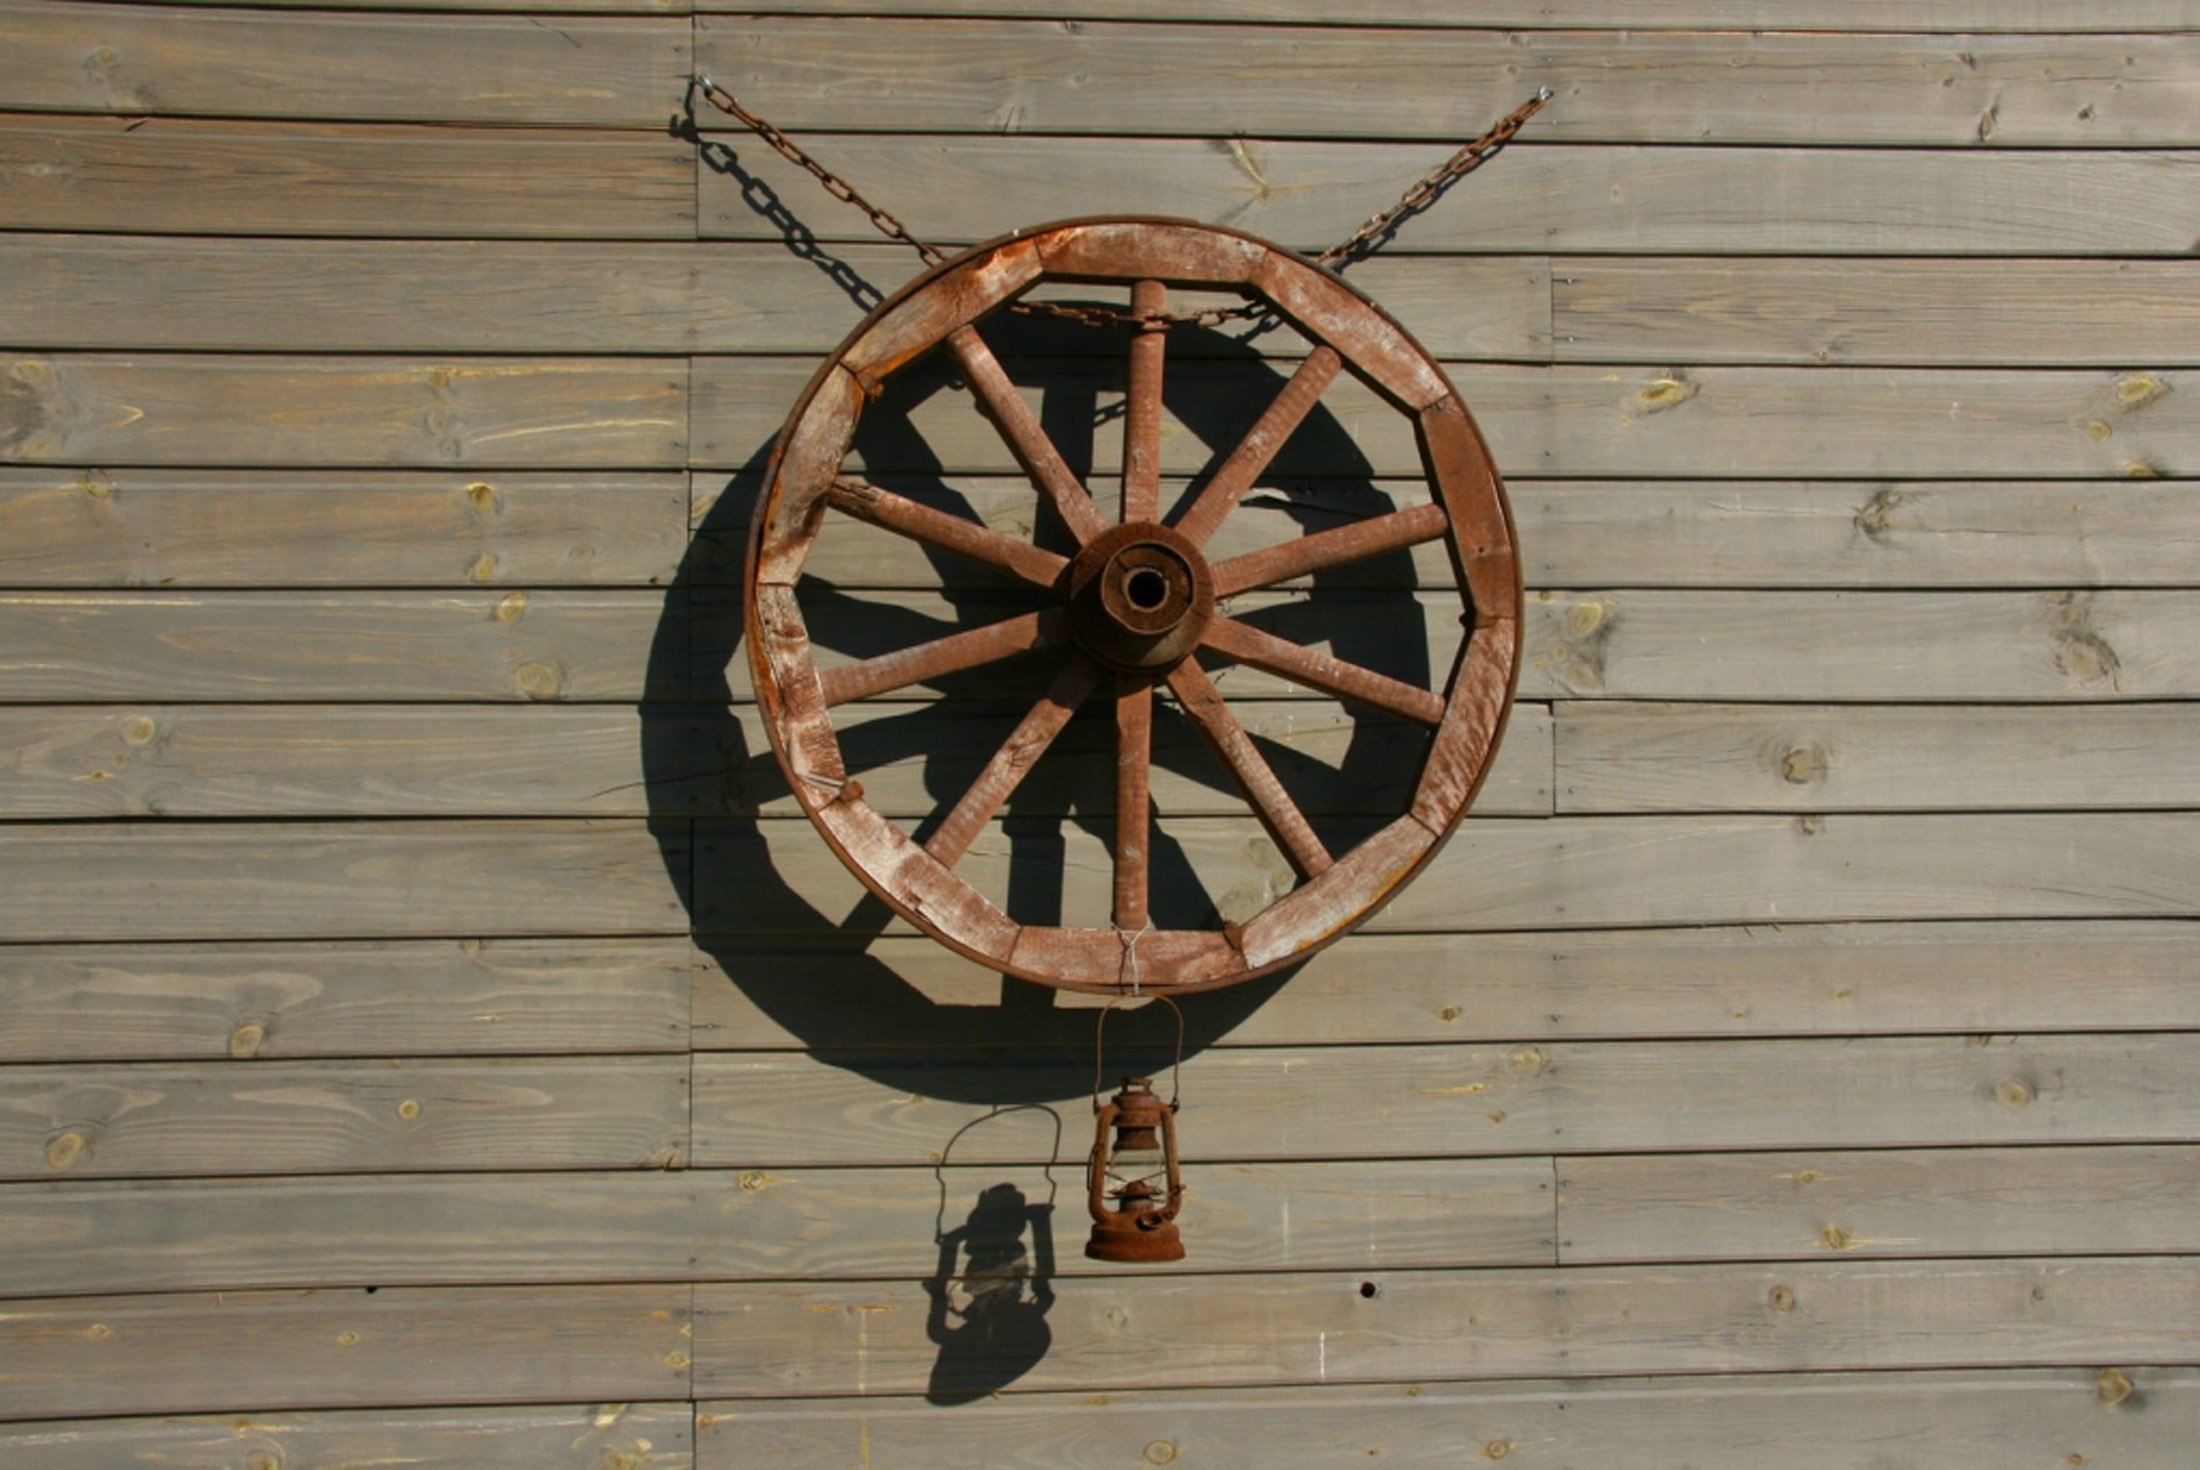
wood, wheel, cart, retro, clock, old, wall, transport, furniture, lighting, iron, man made object